Chou Chun-mi

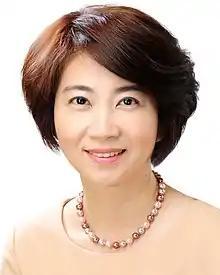
Official portrait, 2016

Chou Chun-mi (born 1 November 1966) is a Taiwanese politician and lawyer who is currently Magistrate of Pingtung County, serving since 2022. A member of the Democratic Progressive Party (DPP), she served in the Legislative Yuan from 2016 until 2022.